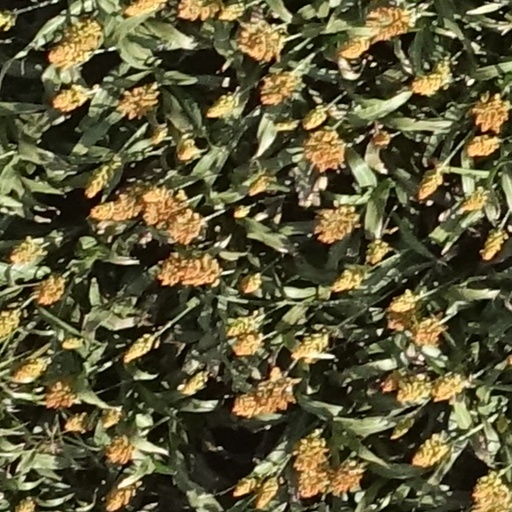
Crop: sorghum